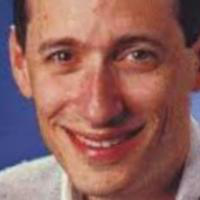
Age group: age 31-40